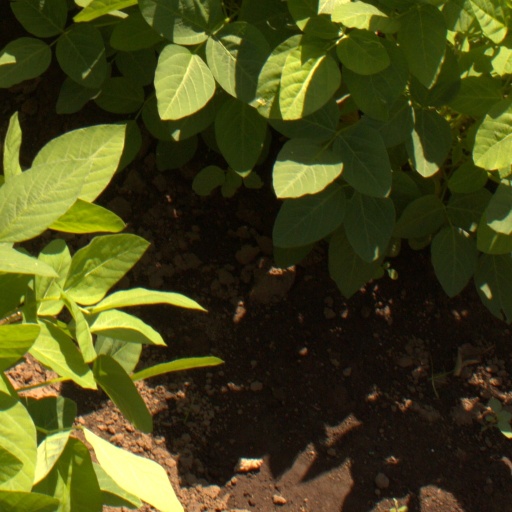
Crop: soybean